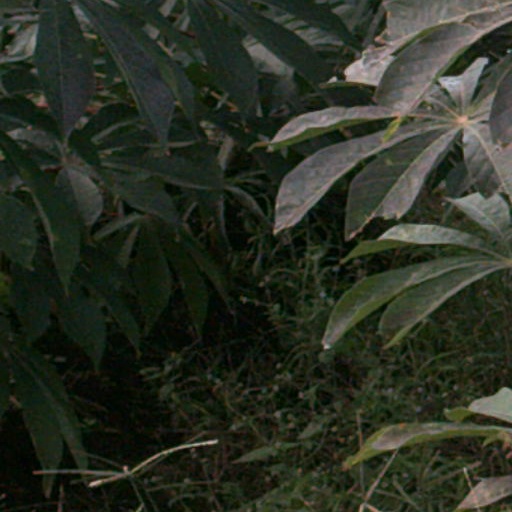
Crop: cassava